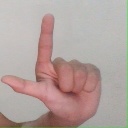
अक्षर: ल